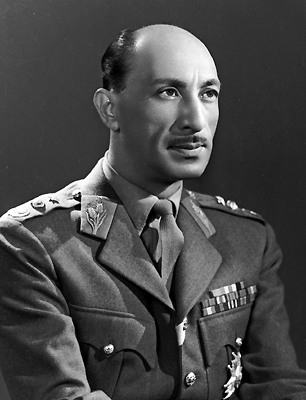
พระเจ้าโมฮัมเหม็ด ซาเฮียร์ ชาห์

| name = พระเจ้าโมฮัมเหม็ด ซาเฮียร์ ชาห์محمد ظاهر شاه
| image = King Zahir Shah of Afghanistan in 1963.jpg
| image_size = 200px
| caption = พระบรมฉายาลักษณ์ของพระองค์ใน พ.ศ. 2506
| succession = รายพระนามพระมหากษัตริย์อัฟกานิสถาน|พระมหากษัตริย์อัฟกานิสถาน
| reign = 8 พฤศจิกายน พ.ศ. 2476 – 17 กรกฎาคม พ.ศ. 2516
| religion = ซุนนี|อิสลามซุนนี
| predecessor = พระเจ้าโมฮัมหมัด นาดิร ชาห์
| successor = "สิ้นสุดระบอบกษัตริย์"โมฮัมเหม็ด ดาวูด ข่าน
| succession1 = ราชวงศ์บารักไซ|ประมุขราชวงศ์บารักไซ
| reign1 = 8 พฤศจิกายน พ.ศ. 2476 – 23 กรกฎาคม พ.ศ. 2550
| predecessor1 = พระเจ้าโมฮัมหมัด นาดิร ชาห์
| successor1 = เจ้าชายอาหมัด ชาห์ ข่าน มกุฎราชกุมารแห่งอัฟกานิสถาน
| spouse = สมเด็จพระราชินีฮุไมรา เบกุมแห่งอัฟกานิสถาน
| issue = 8 พระองค์
| house = ราชวงศ์บารักไซ|บารักไซ
| father = พระเจ้าโมฮัมเหม็ด นาดิร ชาห์
| mother = มาร์ ปะวาห์ เบกุม
| birth_date = 15 ตุลาคม พ.ศ. 2457
| birth_place = คาบูล, เอมิเรตส์แห่งอัฟกานิสถาน
| death_place = คาบูล, อัฟกานิสถาน
| burial_date = 24 กรกฎาคม พ.ศ. 2550
| place of burial = เขามารันจัน
| coronation = 8 พฤศจิกายน พ.ศ. 2479
| cor-type = ราชาภิเษก
พระเจ้าโมฮัมหมัด ซาเฮียร์ ชาห์ (ภาษาปาทาน|ปาทาน/ภาษาดารี|ดารี: ; พระราชสมภพเมื่อ 15 ตุลาคม พ.ศ. 2457 และสวรรคตเมื่อ 23 กรกฎาคม พ.ศ. 2550) เป็นพระมหากษัตริย์พระองค์สุดท้ายแห่งราชอาณาจักรอัฟกานิสถาน ครองราชย์ตั้งแต่วันที่ 8 พฤศจิกายน พ.ศ. 2476 จนกระทั่งทรงสละราชสมบัติในวันที่ 17 กรกฎาคม พ.ศ. 2516 ในรัชสมัยของพระองค์มีการเจริญความสัมพันธไมตรีกับหลายนานาชาติ และสานสัมพันธไมตรีกับประเทศในสงครามเย็นทั้งสองฝ่าย*C-SPAN: Afghan King & Queen 1963 Visit to U.S. Reel America Preview (official U.S. government video; public domain). ในรัชสมัยของพระองค์มีการพัฒนาชาติให้ทันสมัยและเจริญรุ่งเรือง และได้ปกครองโดยระบอบราชาธิปไตยภายใต้รัฐธรรมนูญ ก่อนจะถูกปฏิวัติในเวลาต่อมา
ระหว่างที่พระองค์เสด็จพระราชดำเนินเยือนประเทศอิตาลี พระองค์ถูกล้มล้างราชวงศ์จากการรัฐประหารในปี พ.ศ. 2516 ซึ่งนำโดยพระญาติของพระองค์คือ โมฮัมเหม็ด ดาวูด ข่าน และเปลี่ยนระบอบเป็นสาธารณรัฐ พระองค์ประทับอยู่ที่กรุงโรม จนกระทั่งปี พ.ศ. 2545 พระองค์ได้เสด็จพระราชดำเนินกลับประเทศอัฟกานิสถานหลังจากสิ้นสุดการปกครองของตาลีบัน พระองค์ถูกขนานนามว่าบิดาแห่งอัฟกานิสถาน และดำรงสถานะดังกล่าวจนกระทั่งเสด็จสวรรคตใน พ.ศ. 2550"Encyclopædia Britannica", "Mohammad Zahir Shah"
== พระชนม์ชีพช่วงต้น ==
พระองค์เสด็จพระราชสมภพเมื่อวันที่ 15 ตุลาคม พ.ศ. 2457 ที่กรุงคาบูล ราชอาณาจักรอัฟกานิสถาน เป็นพระราชโอรสของพระเจ้าโมฮัมเหม็ด นาดิร ชาห์ และมาร์ ปะวาห์ เบกุม พระองค์ทรงเข้าเรียนชั้นประถมศึกษาที่โรงเรียนฮาบิเบีย และจากนั้นก็ศึกษาต่อระดับมัธยมศึกษาที่โรงเรียนอะมานียะฮ์ (ซึ่งต่อมาเปลี่ยนชื่อเป็นโรงเรียนมิซเตกีร์) ต่อมาพระองค์ทรงศึกษาที่โรงเรียนเตรียมทหารในฤดูหนาว จากนั้นพระองค์ถูกส่งไปที่ฝรั่งเศสเพื่ออบรมหลักสูตรเพิ่มเติม และพระองค์จึงเสด็จพระราชดำเนินไปทรงศึกษาต่อที่ประเทศฝรั่งเศสซึ่งพระราชบิดาของพระองค์ประทับที่นั่น โดยทรงศึกษาที่สถาบันปาสเตอร์ มหาวิทยาลัยมงต์แปลิเออร์
== กษัตริย์พระองค์สุดท้ายแห่งอัฟกานิสถาน ==
หลังพระเจ้าโมฮัมเหม็ด นาดิร ชาห์ถูกลอบปลงพระชนม์ พระองค์ได้เสด็จขึ้นครองราชย์ในวันที่ 8 พฤศจิกายน พ.ศ. 2476 ขณะที่ยังทรงมีพระชนมพรรษาได้ 19 พรรษา พระองค์มิได้ทรงมีพระราชอำนาจในการบริหารประเทศตั้งแต่เริ่ม โดยอำนาจอยู่ที่พระราชปิตุลาของพระองค์คือ โมฮัมหมัด นาซิน ข่านและชาห์ มามูด ข่าน ซึ่งทั้งสองต่างดำรงตำแหน่งนายกรัฐมนตรี ในรัชสมัยของพระองค์มีการสร้างความสัมพันธ์กับนานาชาติทั่วโลก และได้เข้าร่วมองค์การสันนิบาตชาติซึ่งได้รับการยอมรับจากสหรัฐ ในช่วงปลายคริสต์ทศวรรษที่ 1930 อัฟกานิสถานได้บรรลุข้อตกลงจากหลายนานาชาติในการได้รับความช่วยเหลือและค้าขายกับนานาประเทศ โดยเฉพาะย่างยิ่งกับฝ่ายอักษะ ซึ่งนำโดยนาซีเยอรมนี อิตาลี และญี่ปุ่นDupree, Louis: "Afghanistan", pages 477–478. Princeton University Press, 1980
แม้จะมีความสัมพันธ์แน่นแฟ้นกับฝ่ายอักษะ แต่พระองค์ปฏิเสธที่จะเข้าร่วมสงครามโลกครั้งที่สองโดยวางตัวเป็นกลาง หลังสิ้นสุดสงครามโลกครั้งที่สอง อัฟกานิสถานก็เกิดเหตุชุลมุนวุ่นวายและเกิดวิกฤตการณ์การเมืองอย่างตึงเครียด พระองค์จึงทรงปฏิรูปประเทศให้ทันสมัยขึ้น แต่การพัฒนาประเทศนั้นก็หยุดชะงักลงอย่างต่อเนื่องอันมาจากลัทธิฝักใฝ่ฝ่ายต่าง ๆ และความขัดแย้งทางการเมืองในช่วงสงครามเย็น ทั้งนี้พระองค์ยังเคยทรงขอความช่วยเหลือจากสหรัฐและสหภาพโซเวียต และอัฟกานิสถานเป็นเพียงไม่กี่ประเทศในโลกที่ได้รับความช่วยเหลือจากทั้งสองฝ่ายในสงครามเย็น พระองค์ทรงตรัสว่าแม้ท่านจะไม่ใช่ทุนนิยม แต่ก็มิได้ต้องการเป็นสังคมนิยมแต่อย่างใด เนื่องจากมิทรงต้องการให้อัฟกานิสถานอยู่ภายใต้อิทธิพลของสหภาพโซเวียตและประเทศจีนหรือประเทศใดๆ ก็ตาม
พระองค์ทรงมีพระราชอำนาจอย่างเต็มตัวใน พ.ศ. 2506 แม้จะเกิดความขัดแย้งทางการเมือง แต่รัฐธรรมนูญแห่งราชอาณาจักรอัฟกานิสถานได้ถูกนำมาใช้ใน พ.ศ. 2507 ซึ่งทำให้อัฟกานิสถานเป็นระบอบราชาธิปไตยภายใต้รัฐธรรมนูญ มีรัฐสภา และมีการเลือกตั้ง และยังให้สิทธิสตรีอีกด้วยซึ่งทำให้อัฟกานิสถานเจริญเป็นอย่างมาก อย่างไรก็ดี ด้วยระบอบการปกครองที่ไม่เสถียร ประกอบกับการปฏิรูปประเทศที่ล้มเหลวของพระองค์ หลายฝ่ายจึงมองว่านี่คืออีกสาเหตุประการหนึ่งที่ทำให้เกิดการปฏิวัติในประเทศขึ้นมาในปี พ.ศ. 2516 และยังถูกปฏิวัติซ้ำเป็นระบอบคอมมิวนิสต์ในปี พ.ศ. 2519
หลังการล้มล้างราชวงศ์ พระองค์ได้เสด็จลี้ภัยอยู่ที่กรุงโรม ประเทศอิตาลีเป็นเวลาหลายปี และหลังจากอัฟกานิสถานสิ้นสุดการปกครองโดยตาลีบัน 4 เดือน พระองค์ได้เสด็จพระราชดำเนินกลับสู่อัฟกานิสถานในวันที่ 18 เมษายน พ.ศ. 2545 โดยประทับบนเครื่องบินของกองทัพอิตาลี และประธานาธิบดีฮามิด กาไบ ได้ไปเฝ้าฯรับเสด็จพระองค์ที่สนามบินกรุงคาบูล พระองค์ยังทรงได้รับการต้อนรับอย่างดีจากชาวอัฟกัน และพระองค์ยังทรงเป็นศูนย์รวมจิตใจของทุกกลุ่มชาติพันธุ์ภายในประเทศ โดยผู้แทนส่วนมากในสภาโลยา เจอร์กา ต่างเสนอให้มีการฟื้นฟูสถาบันกษัตริย์ขึ้นมาใหม่ ทว่าพระองค์กลับมิทรงปรารถนาที่จะฟื้นฟูระบอบกษัตริย์ขึ้นมาอีก
== สวรรคต ==
ในวันที่ 23 กรกฎาคม พ.ศ. 2550 พระเจ้าโมฮัมเหม็ด ซาเฮียร์ ชาห์ เสด็จสวรรคตที่พระตำหนักบริเวณทำเนียบประธานาธิบดีอัฟกานิสถานหลังจากทรงพระประชวรมาเป็นเวลายาวนาน โดยการสวรรคตของพระองค์ถูกแถลงการณ์โดยประธานาธิบดีฮามิด กาไบBarry Bearak, "Former King of Afghanistan Dies at 92", "The New York Times", 23 July 2007. โดยเขากล่าวว่า "พระองค์ทรงเป็นผู้รับใช้ประชาชน ทรงเป็นผู้ที่เชื่อมั่นในการปกครองที่ยึดตามหลักสิทธิมนุษยชน" พิธีพระบรมศพของพระองค์ถูกจัดขึ้นในวันที่ 24 กรกฎาคม ปีเดียวกัน โดยฝังพระบรมศพของพระองค์ไว้ที่สุสานหลวงบนเนินเขามะรันจัน ทางทิศตะวันออกของกรุงคาบูล "Afghanistan's King Mohammad Zahir Shah Laid to Rest", Associated Press (Fox News), 24 July 2007.
==พระบรมราชอิสริยยศ==
ขณะพระองค์ทรงครองราชย์ทรงดำรงพระบรมราชอิสรริยศเป็น "ฮิสมาเจสตี โมฮัมเหม็ด ซาเฮียร์ ชาห์แห่งอัฟกานิสถาน".
== อ้างอิง ==
หมวดหมู่:บุคคลที่เกิดในปี พ.ศ. 2467
หมวดหมู่:บุคคลที่เสียชีวิตในปี พ.ศ. 2550
หมวดหมู่:พระมหากษัตริย์อัฟกานิสถาน